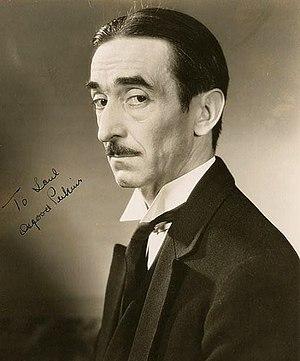
Osgood Perkins est un acteur américain, né le 16 septembre 1892 à West Newton, mort le 21 septembre 1937 à Washington.